Monmouth County, New Jersey

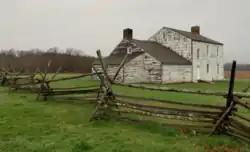
Craig House at Monmouth Battlefield State Park

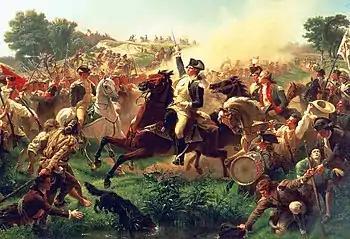
The Battle of Monmouth was fought on June 28, 1778

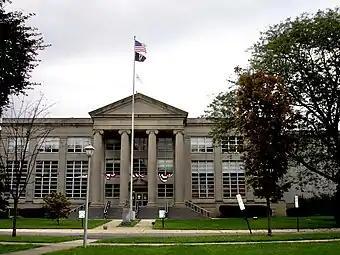
Monmouth County Courthouse in Freehold Borough, the county seat

The naming of Monmouth County has different historical theories. It is thought that the county received its name from the Rhode Island Monmouth Society. This is likely, due to many of the county's earliest settlers originating from Rhode Island. Another plausible theory, is from a suggestion from Colonel Lewis Morris that the county should be named after Monmouthshire in Wales, Great Britain. Other suggestions include that it was named for James Scott, 1st Duke of Monmouth (1649–1685), who had many allies among the East Jersey leadership.